Gösser

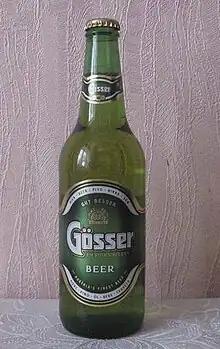
A bottle of Gösser beer

The Spezial is proudly noted by the company as having been served at the gala dinner at the signing of the 1955 Austrian State Treaty.